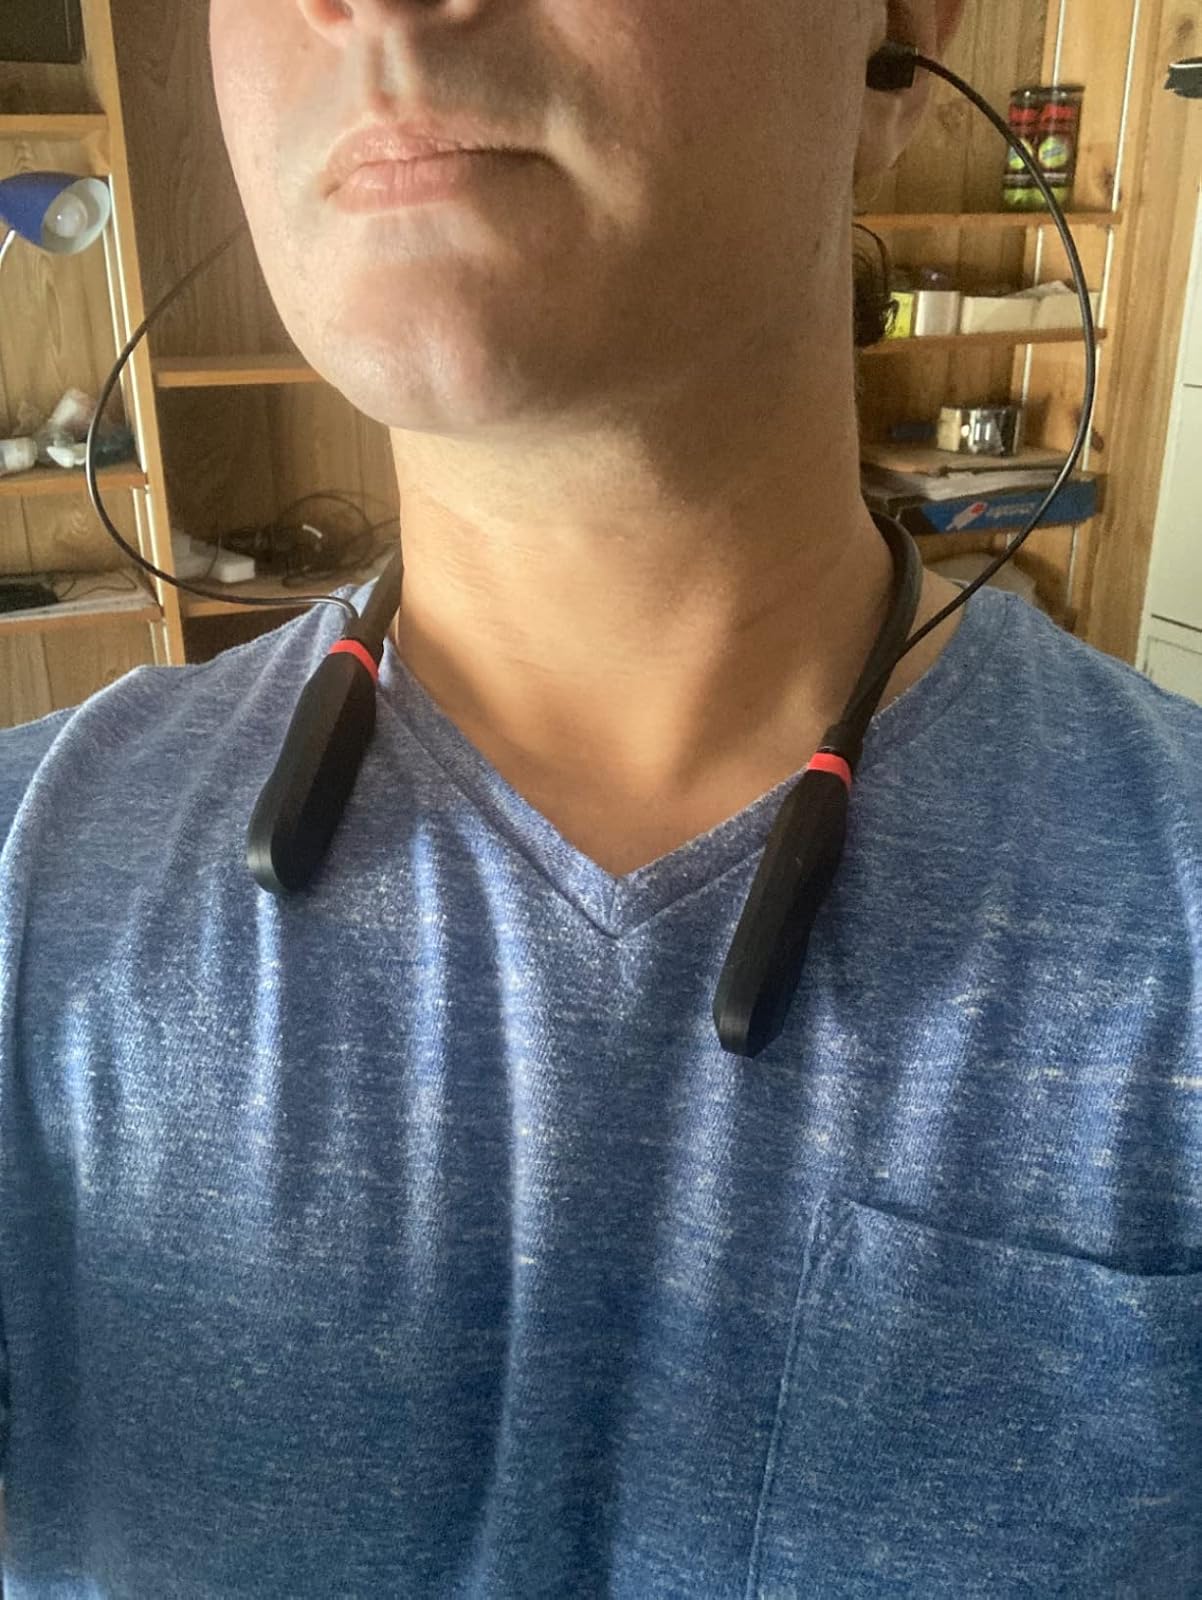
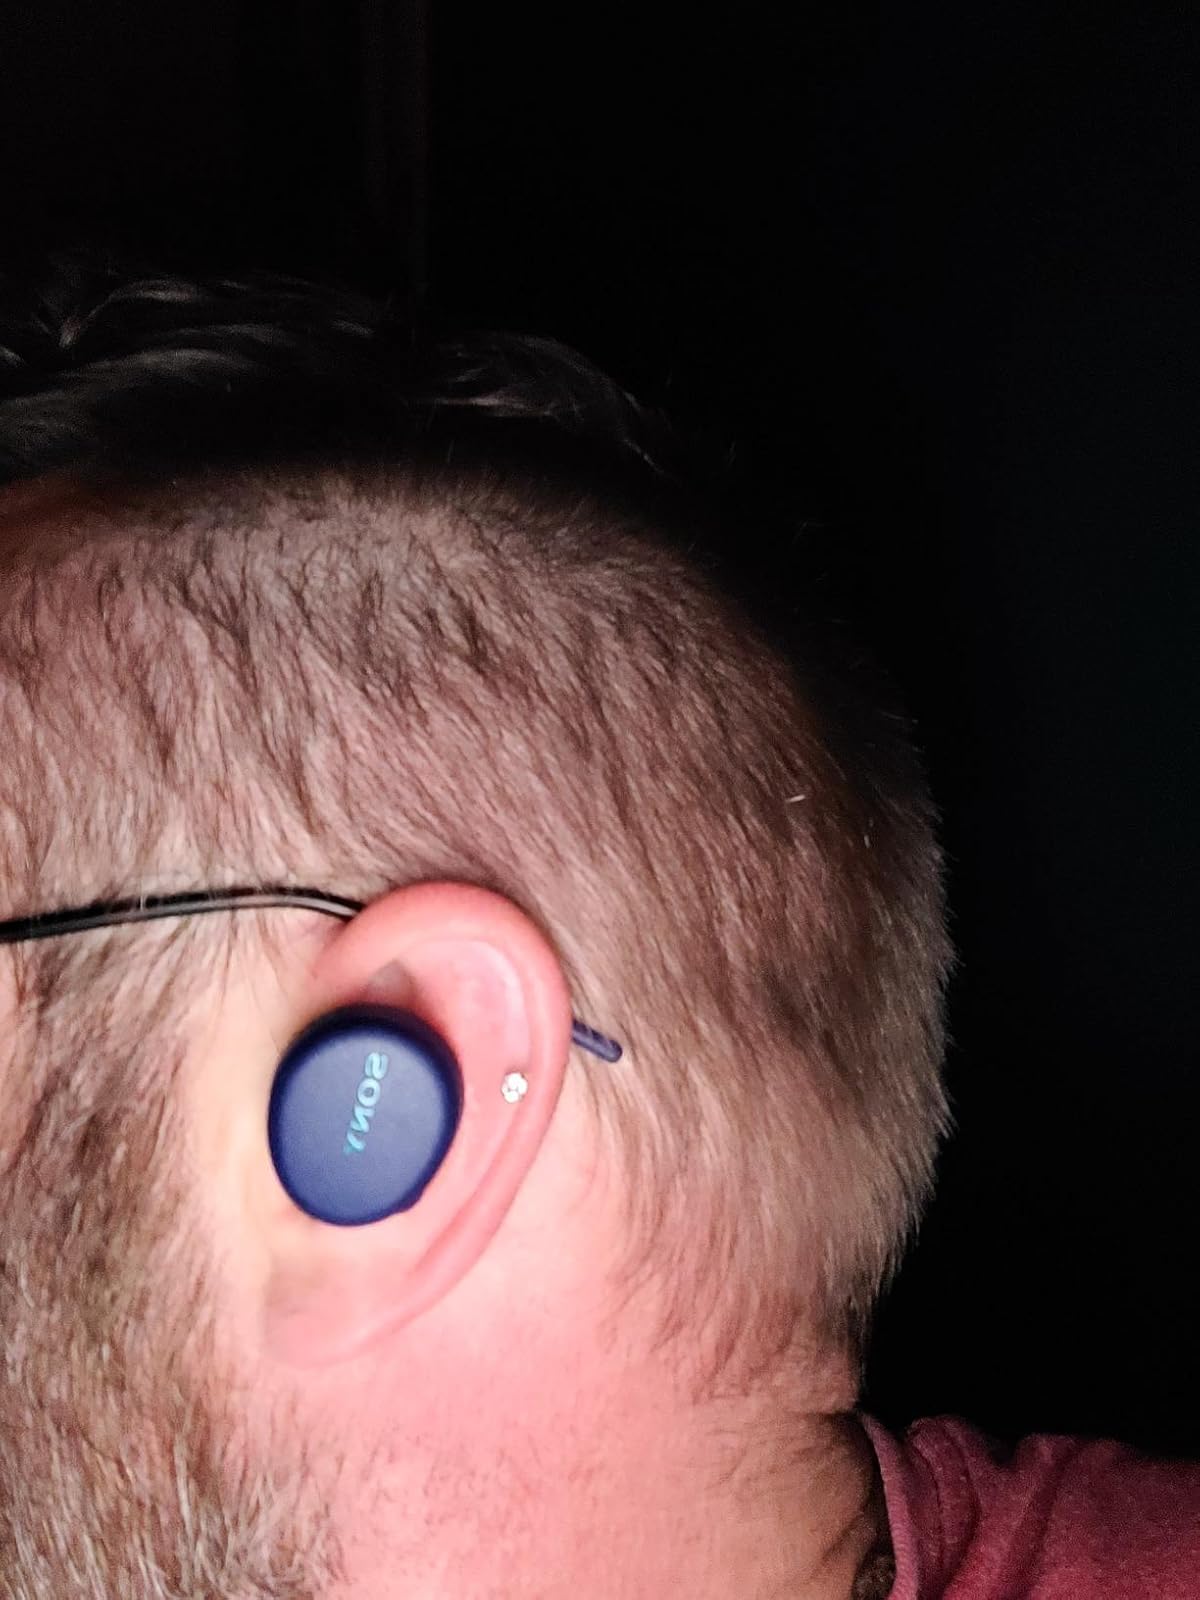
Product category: earbuds
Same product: no